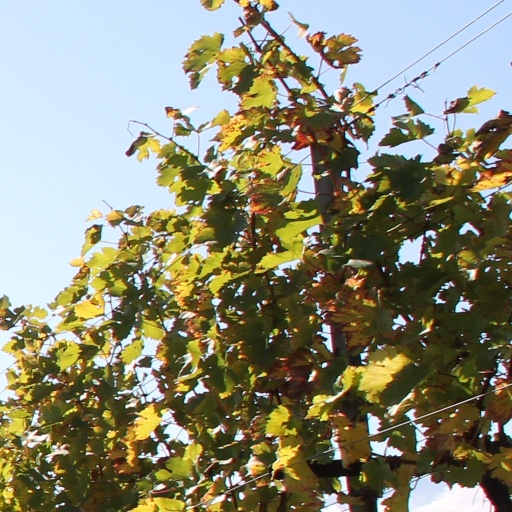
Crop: grape